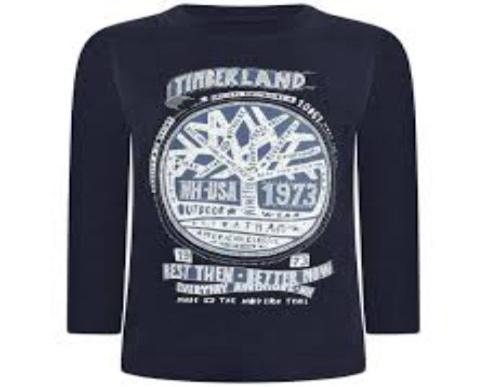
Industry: Clothes